Henry the Young King

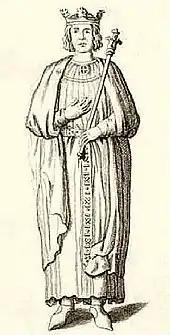
Drawing of the recumbent statue in Rouen Cathedral destroyed in 1733; from "Livre du Millénaire de la Normandie" (1911, after a drawing of c. 1700)

Little is known of the young Henry before the events associated with his marriage and coronation. His mother's children by her first marriage to Louis VII of France were Marie and Alix. He had one elder brother, William (d. 1156), and his younger siblings included Matilda, Richard, Geoffrey, Eleanor, Joan and John.